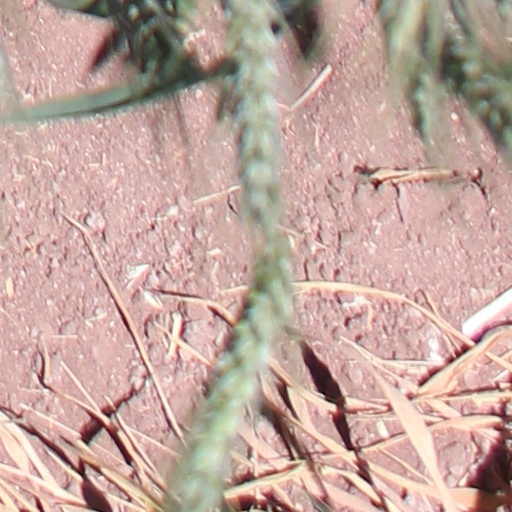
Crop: wheat